Vicarious liability in English law

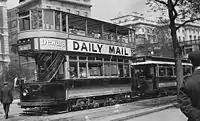
Liability for assault has been found much more readily than other intentional torts, as in "Smith v North Metropolitan Tramways Co".

Unlike other intentional torts, which tend to be premeditated, liability for assault has been found in several cases prior to "Lister v Hesley Hall Ltd". "Poland v Parr & Sons" involved an employee who assaulted a boy, believing him to be attempting to steal his employer's goods. Vicarious liability was imposed based on the employee's implied authority to protect his master's goods. Liability was also found where a tram conductor - in his duties - pushed a passenger out a tram, after he had not paid his fare. However, assault involving personal vengeance and spite was generally not found to result in liability, as in "Warren v Henlys Ltd". This represents a principal limitation of the previous position of liability: only where an act was in the course of employment could an employer be liable. Premeditation and personal motive would take an employee out of their course of employment, breaking liability. The establishment of the close connection test has produced different results in cases of intentional assault, as demonstrated in "Mattis v Pollock". Here, a bouncer for a nightclub was involved in a dispute with a customer. He subsequently went home and returned with a knife, stabbing the customer, resulting in serious injuries. The employer was held liable, despite the bouncer's intent on revenge, due to the close connection of the tort to the bouncer's employment and duties. It was of particular importance that the bouncer was employed to act in an aggressive and tough manner.